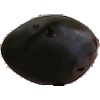
Label: Plum 3